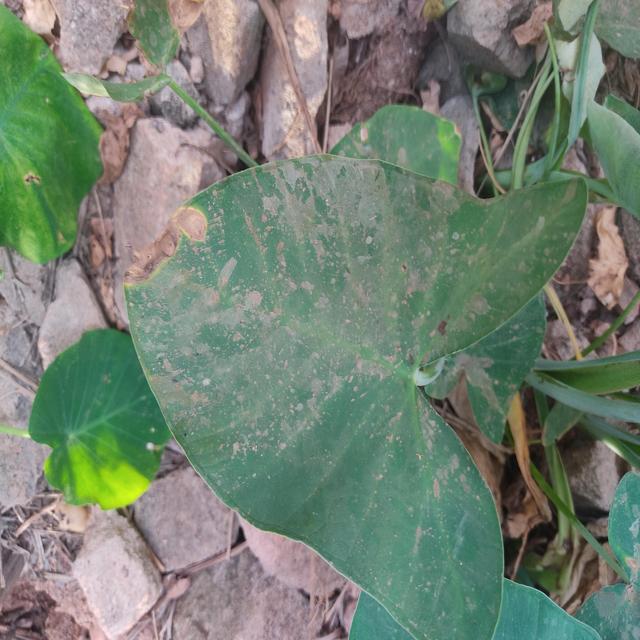
Label: Early_Blight